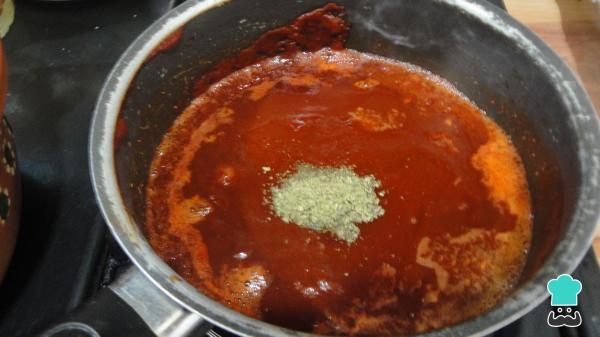
Para continuar con la preparación de los tacos mexicanos, tomamos los ingredientes de la salsa y asamos los ajos, la cebolla y los chiles. Los chiles se remojan de 15 a 20 minutos, se muelen y se cuelan. Luego, ponemos a cocer en agua todos los ingredientes de la salsa para tacos menos el aceite. Agregamos el orégano y rectificamos de sal. Dejamos hervir la salsa unos 10 minutos para que se integren los ingredientes y tome la consistencia deseada.